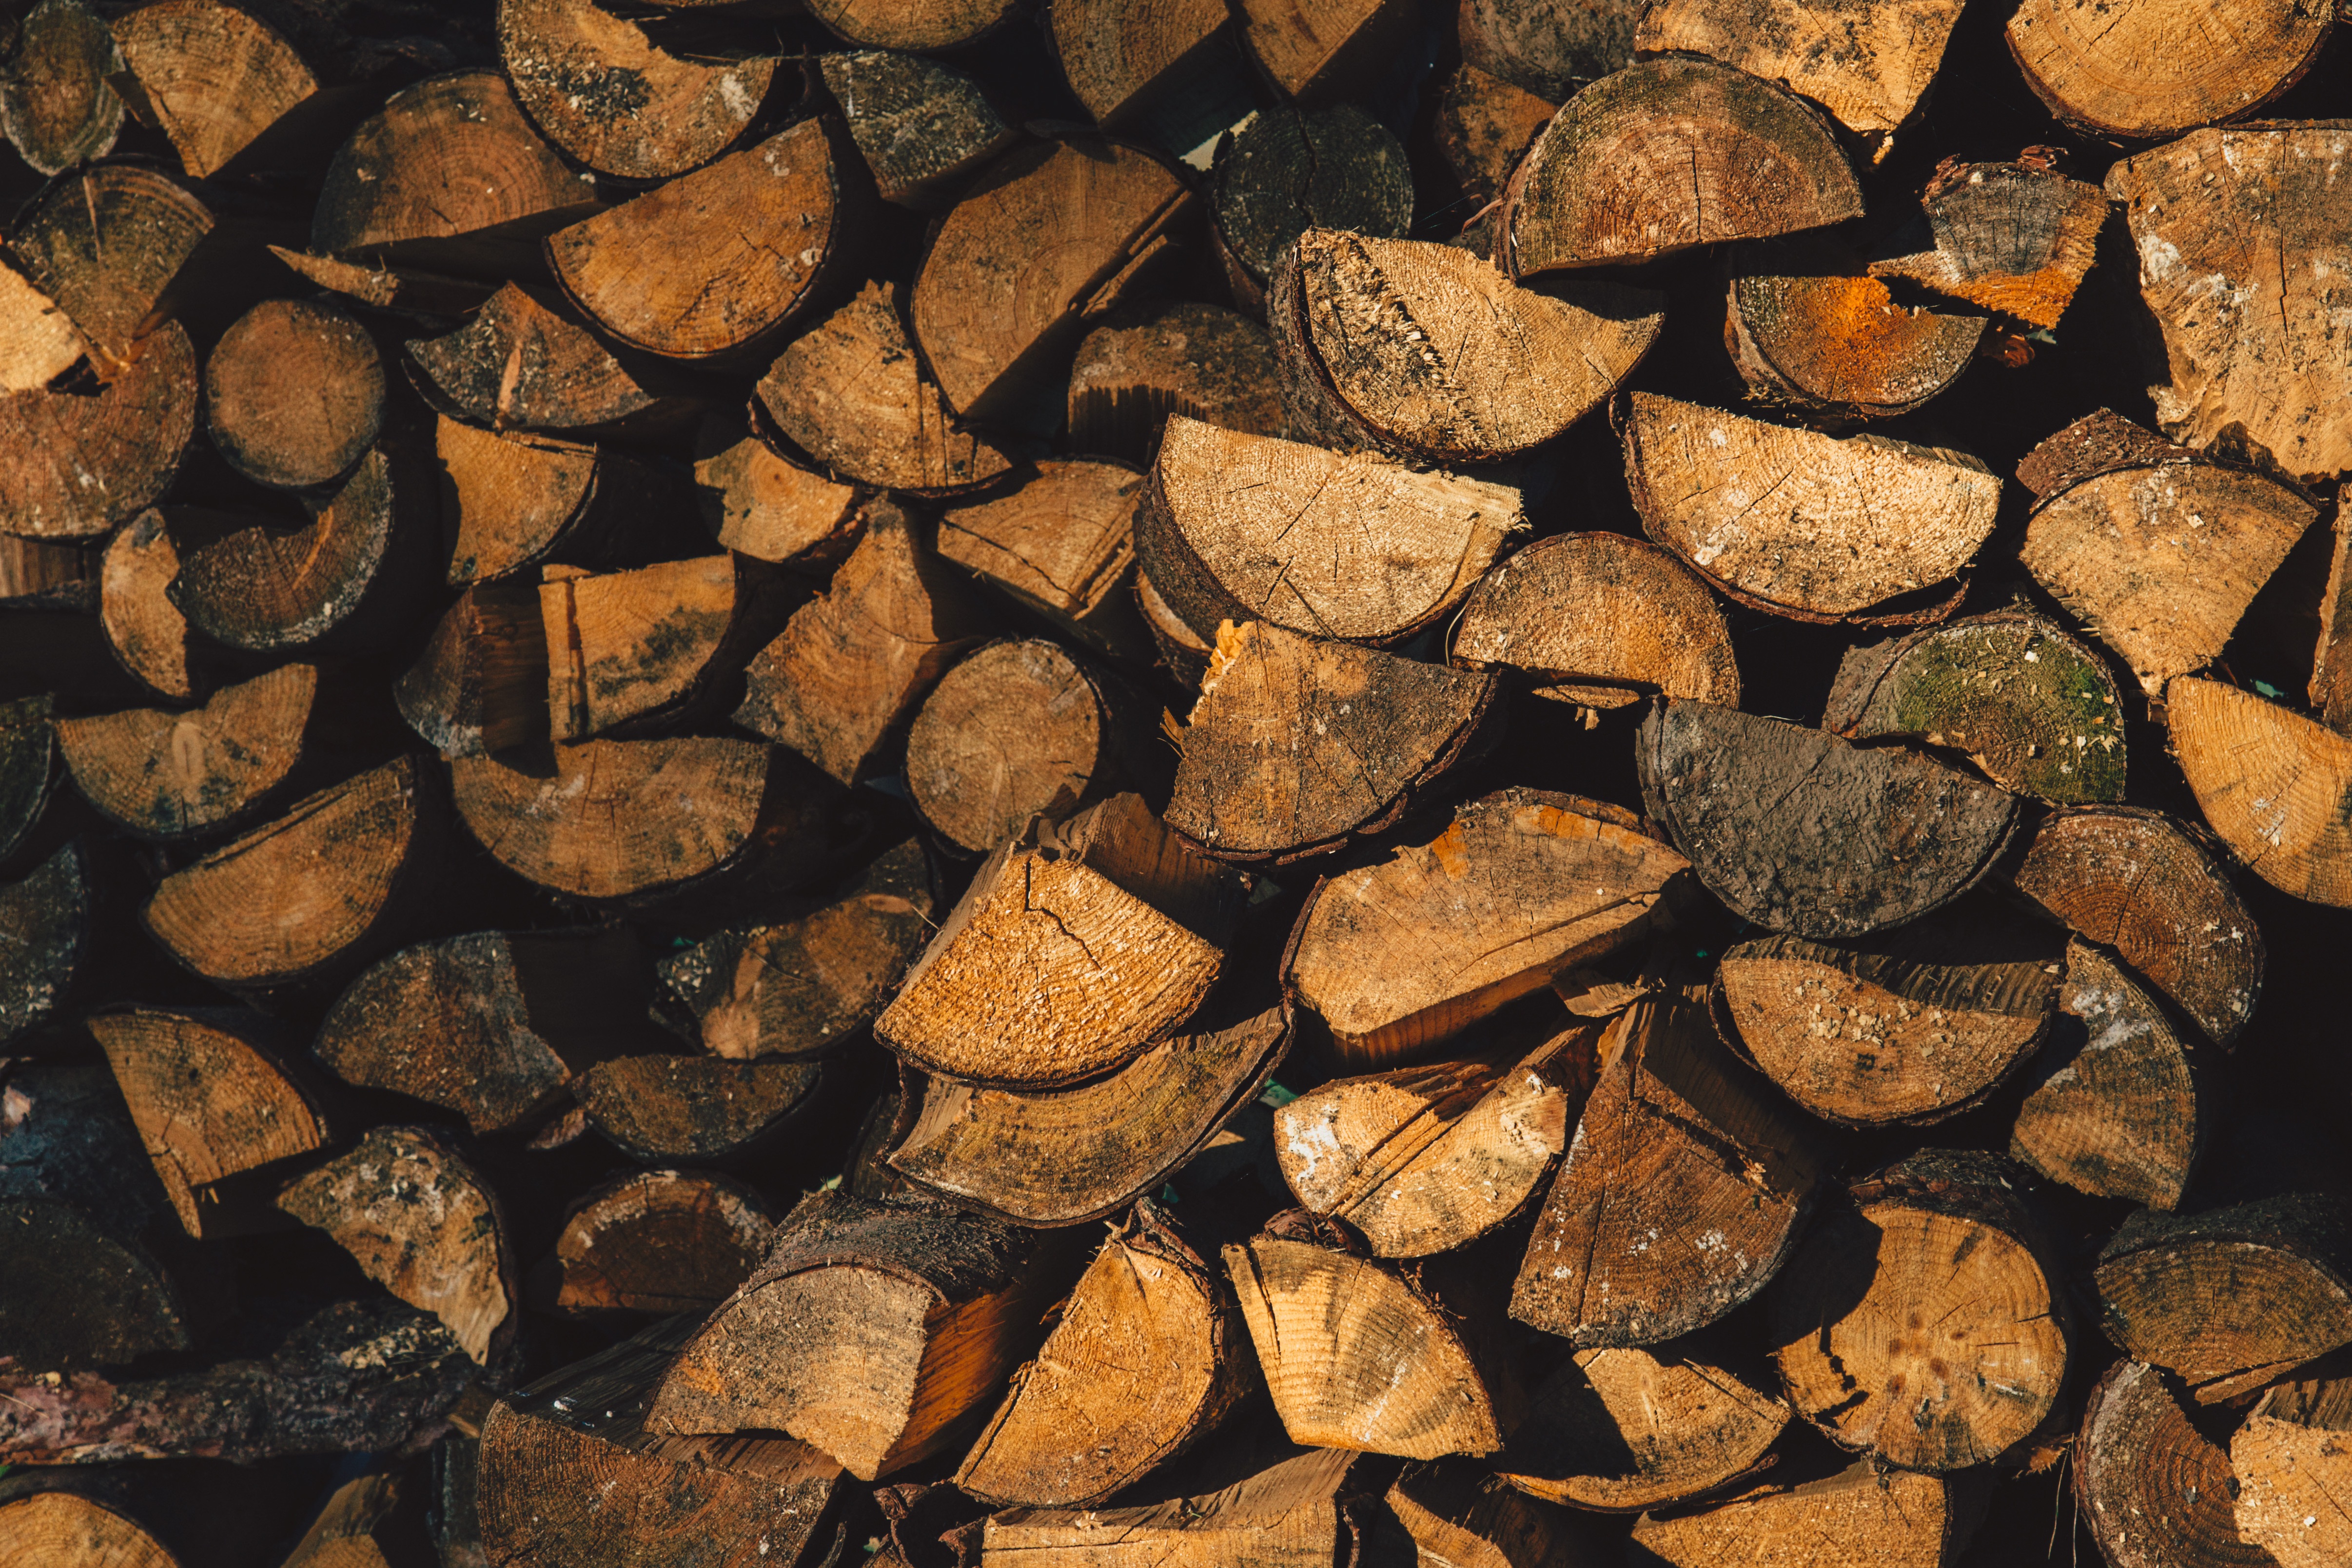
tree, rock, branch, wood, texture, leaf, trunk, pattern, autumn, soil, lumber, material, logs